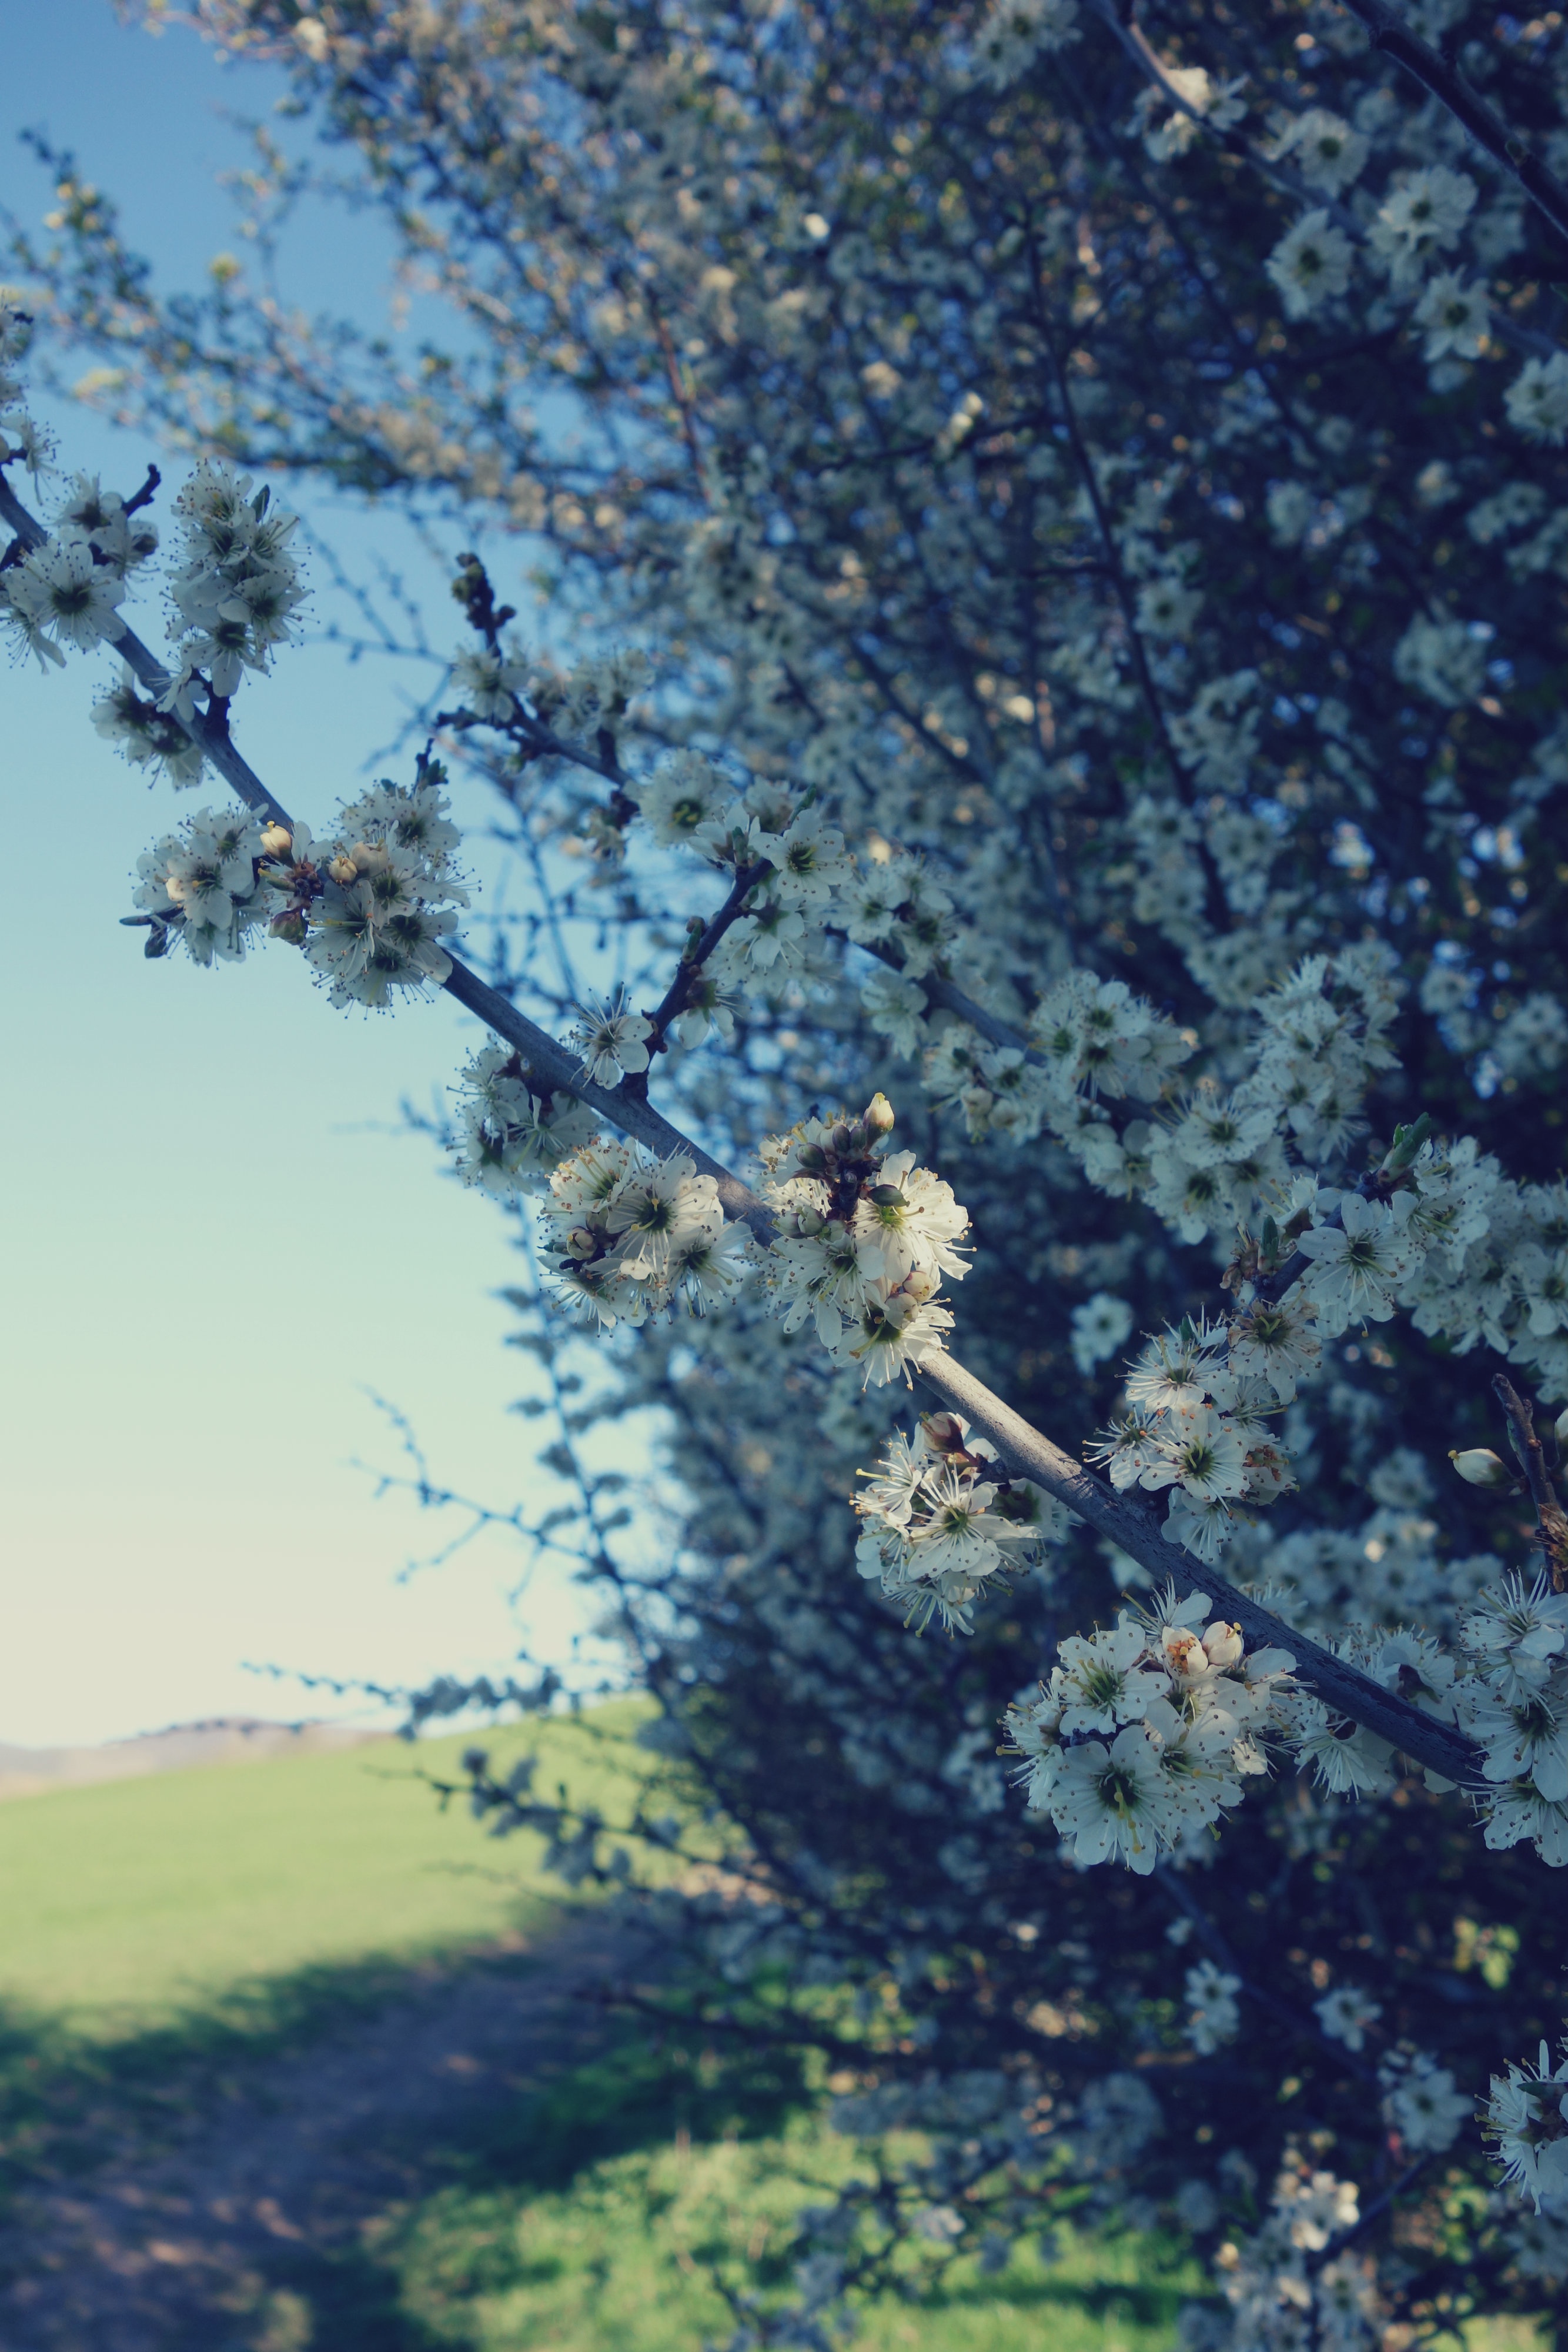
tree, nature, branch, blossom, plant, leaf, flower, produce, botany, flora, cherry blossom, woody plant